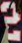
Number: 2